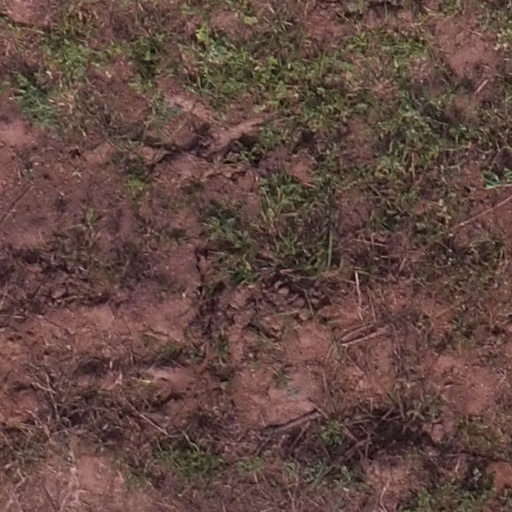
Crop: maize; corn